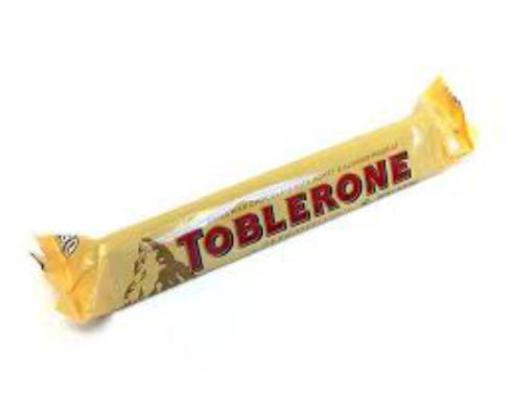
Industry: Food